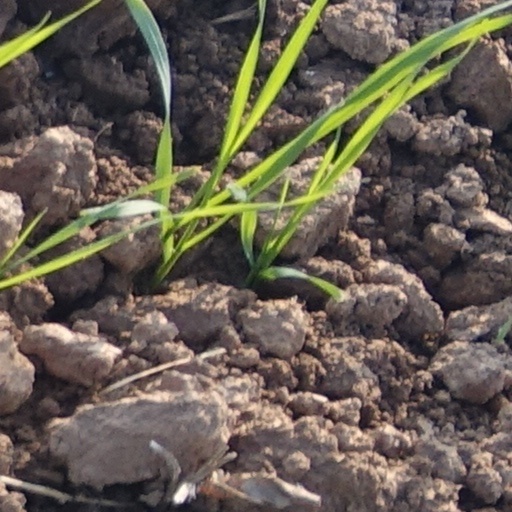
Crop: wheat